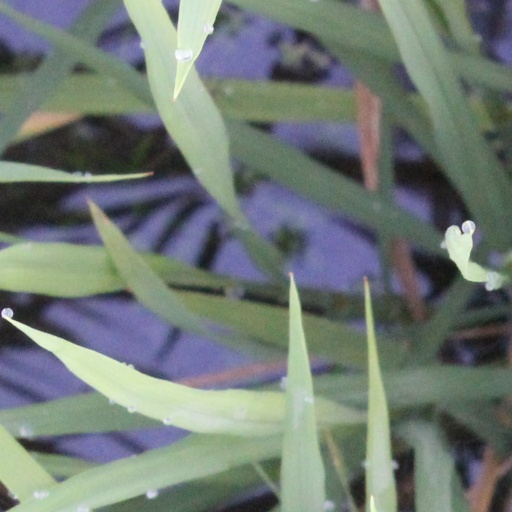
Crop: rice